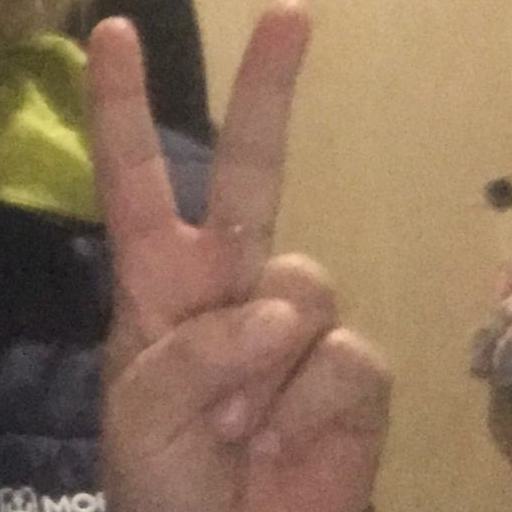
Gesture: peace